Hermann von Grauert

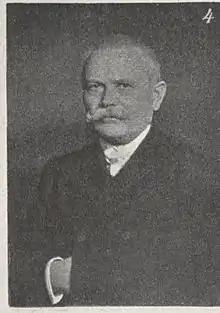

Hermann Heinrich Grauert (7 September 1850 – 12 March 1924) since 1914 Knight of Grauert, was a German historian. He was born in Pritzwalk and died in Munich.